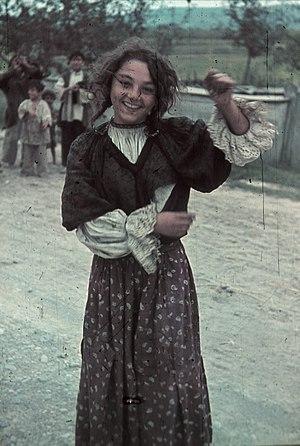
Le mot Roms désigne en français un ensemble de populations établies dans divers pays du monde et ayant, à origine, une culture et des origines communes dans le sous-continent indien, également dénommées par les exonymes Tziganes / Tsiganes, Gitans, Bohémiens, Manouches ou Romanichels ou encore « gens du voyage » par confusion ou par vision fantasmée. Leurs langues initiales font partie du groupe, issu du sanskrit, parlé au nord-ouest du sous-continent indien, et qui comprend aussi le gujarati, le pendjabi, le rajasthani et le sindhi. Minoritaires sur une vaste aire géographique entre l'Inde et l'océan Atlantique, puis sur le continent américain, les élites lettrées de ces populations ont adopté comme endonyme unique le terme Rom, signifiant en langue romani « homme accompli et marié au sein de la communauté ». Deux autres dénominations, les Sintis et les Kalés, sont considérées tantôt comme des groupes différents des Roms, tantôt comme inclus parmi ces derniers.